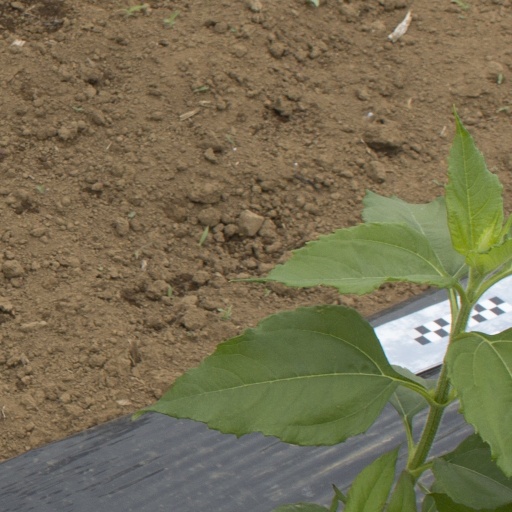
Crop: Jerusalem artichoke